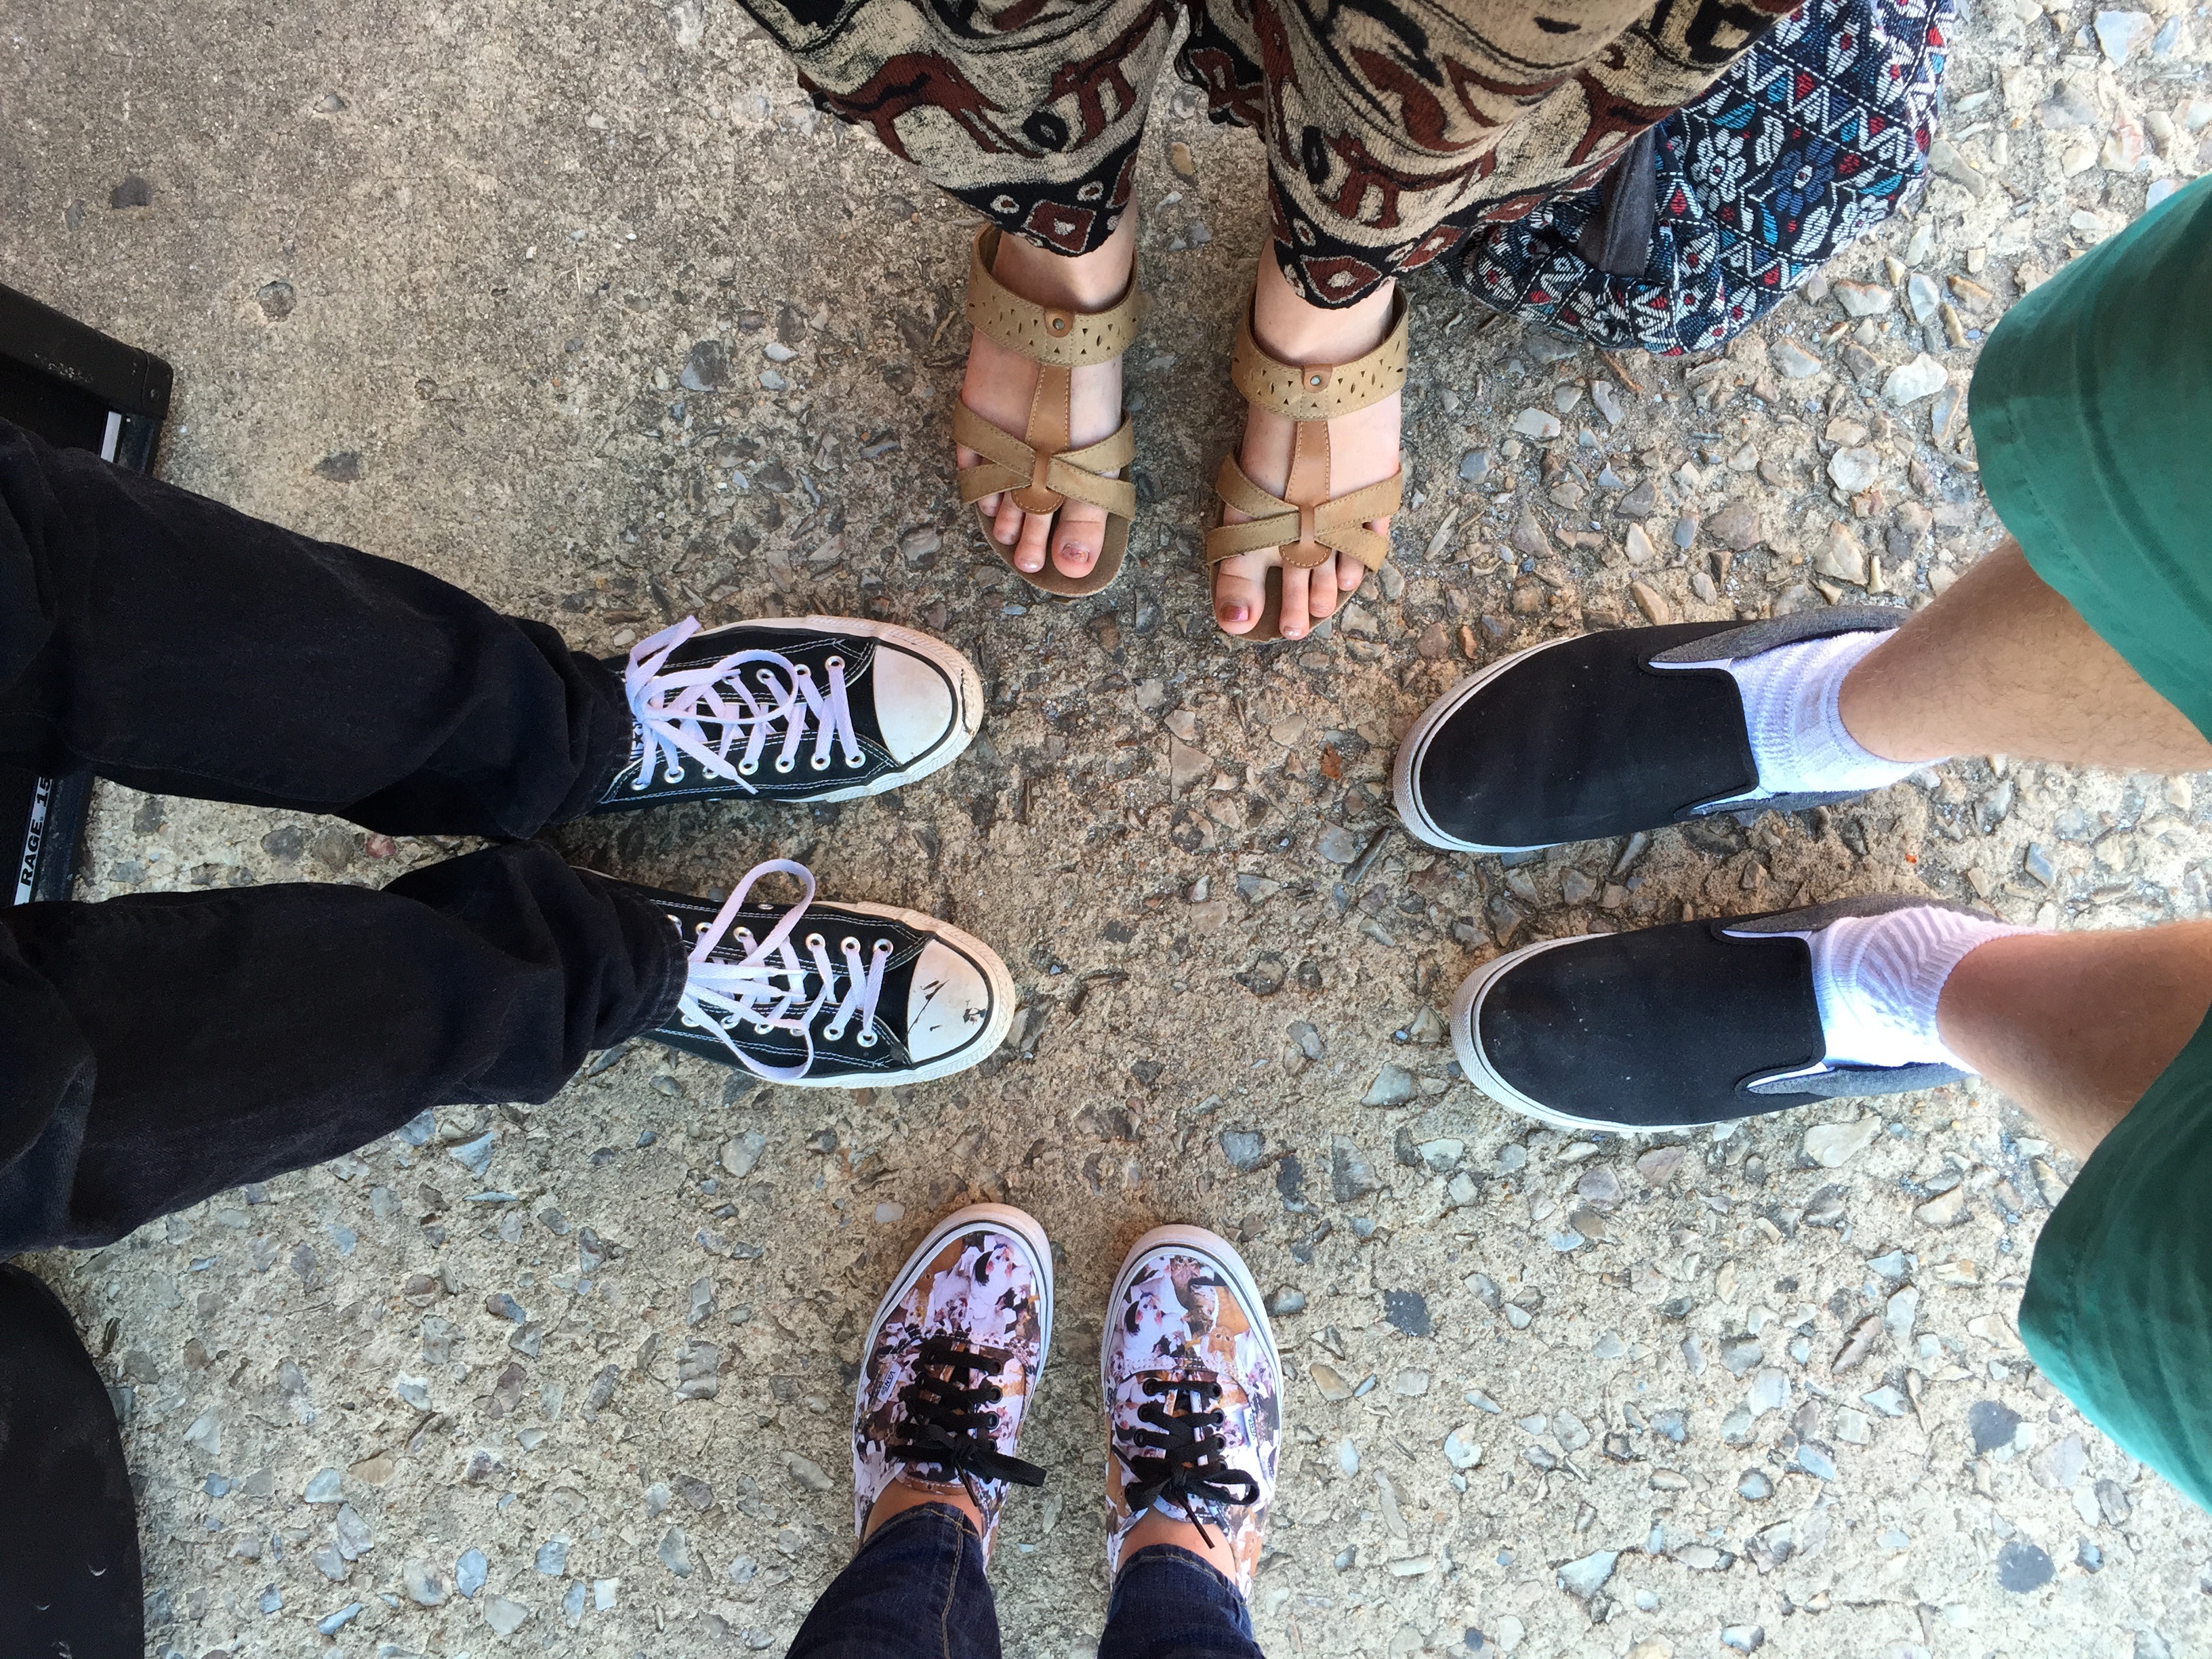
hand, leg, spring, color, blue, footwear